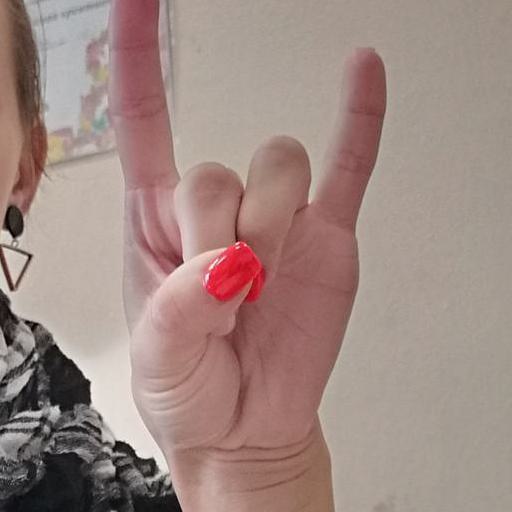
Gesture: rock